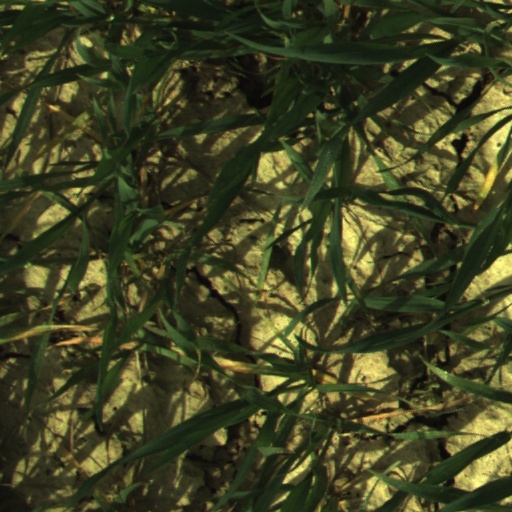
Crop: wheat